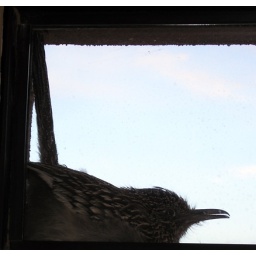
a roadrunner that slept every night outside my aunt's bathroom window in Tucson